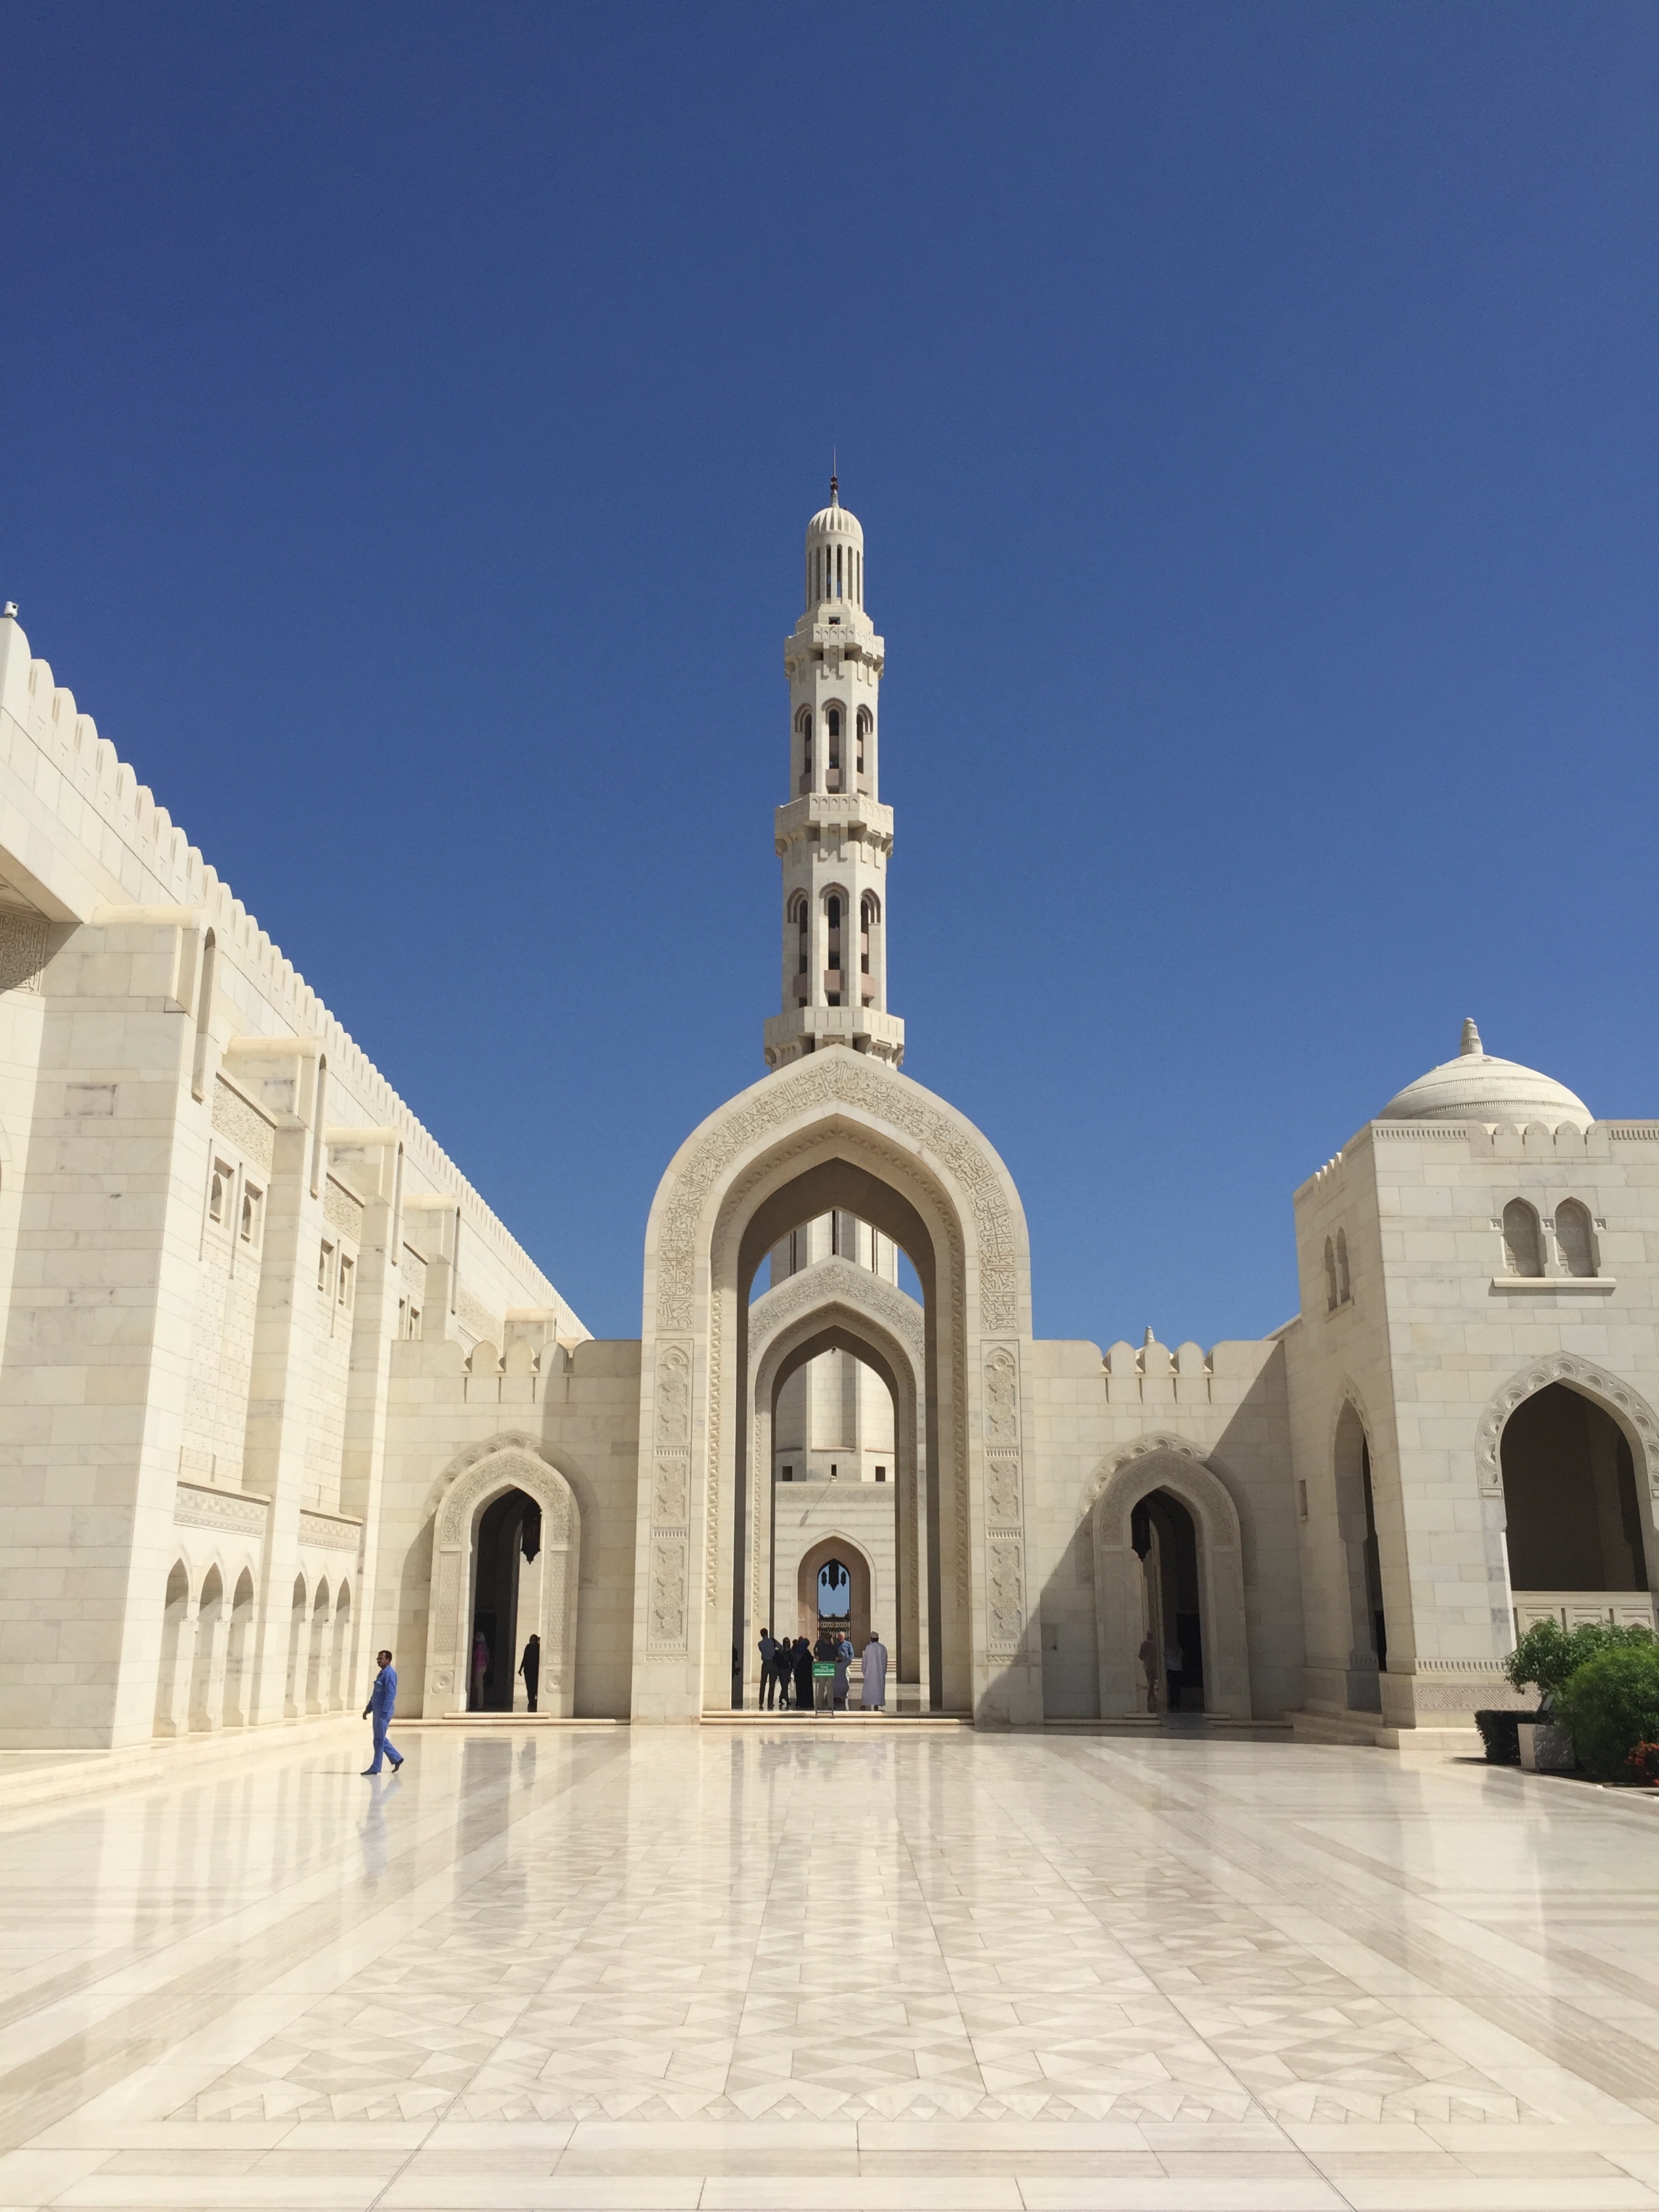
architecture, building, landmark, facade, church, cathedral, place of worship, monastery, mosque, basilica, historic site